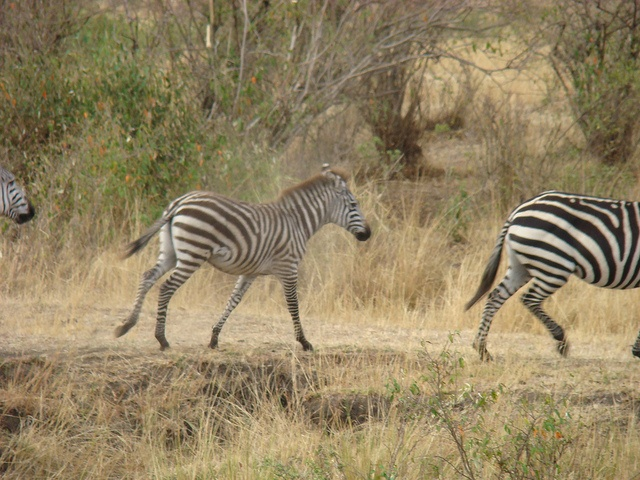
A herd of zebra walking next to each other across a field.
Three zebras running along a path in a field.
The zebras are running with each other in the grass.
Zebras moving through the jungle on a dirt path.
Small zebra running with other zebras in scrub